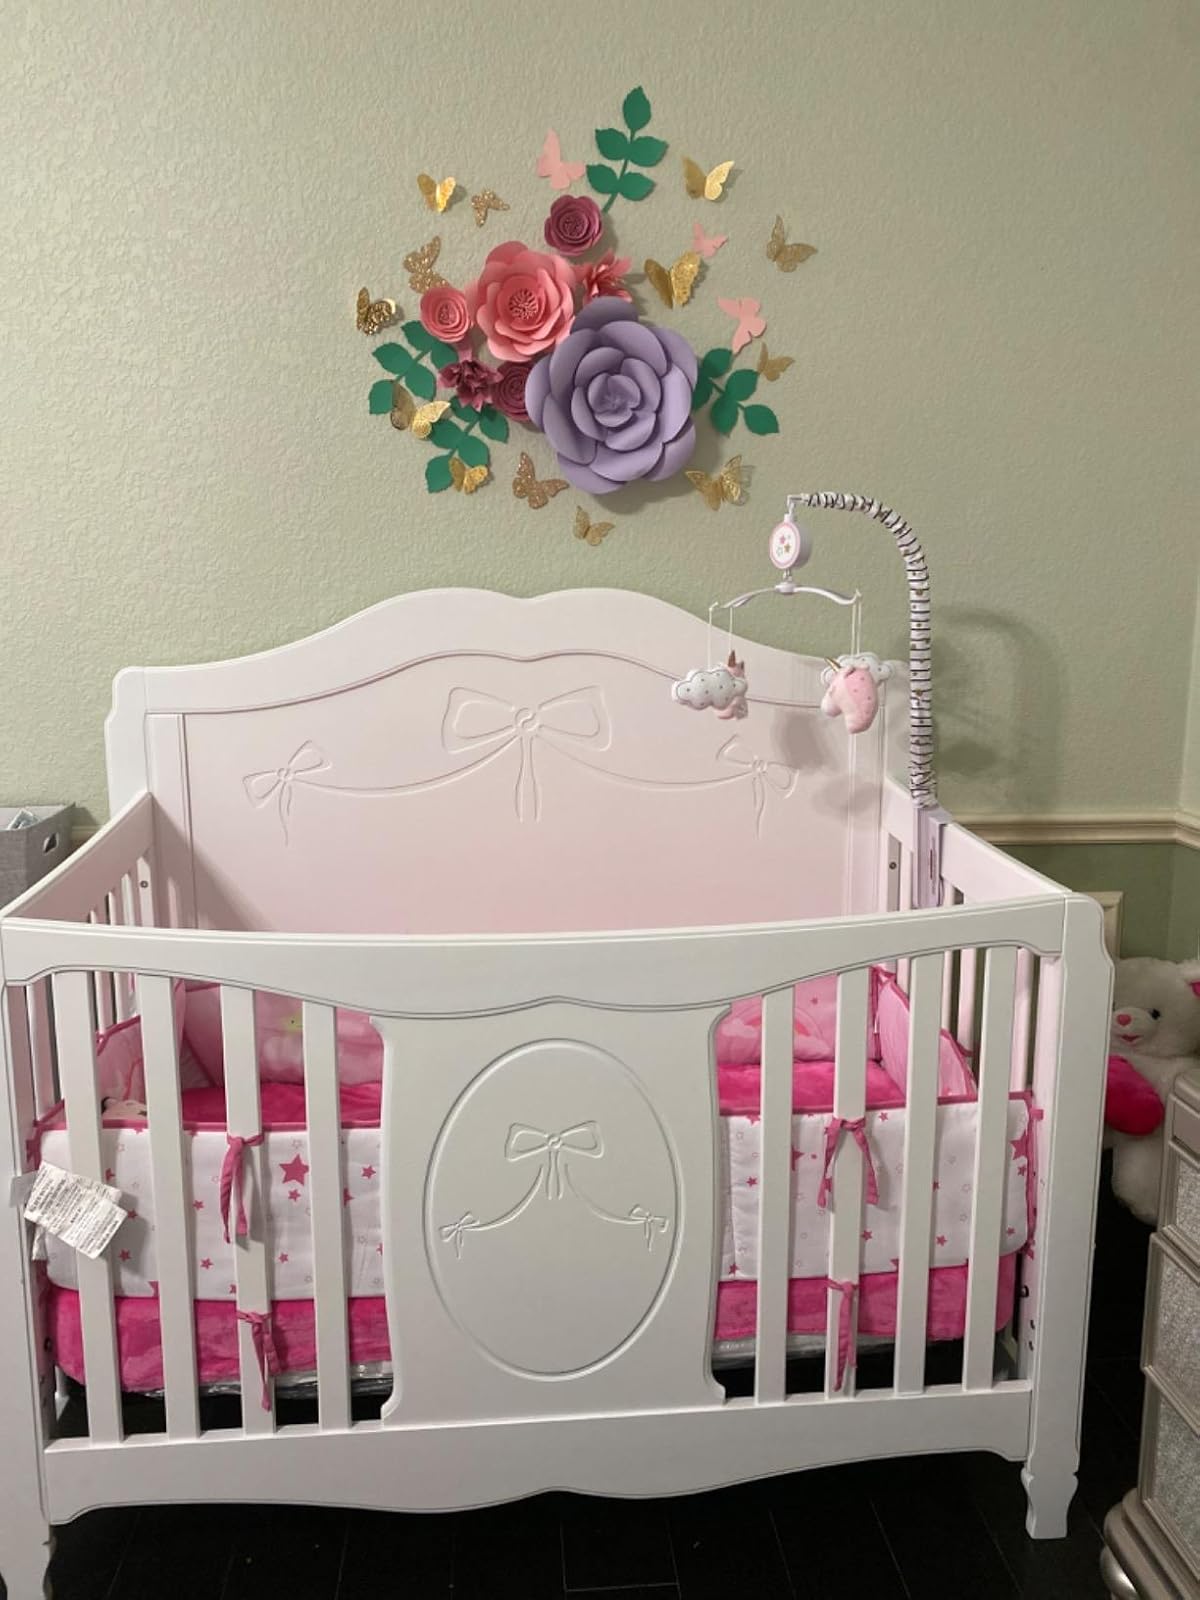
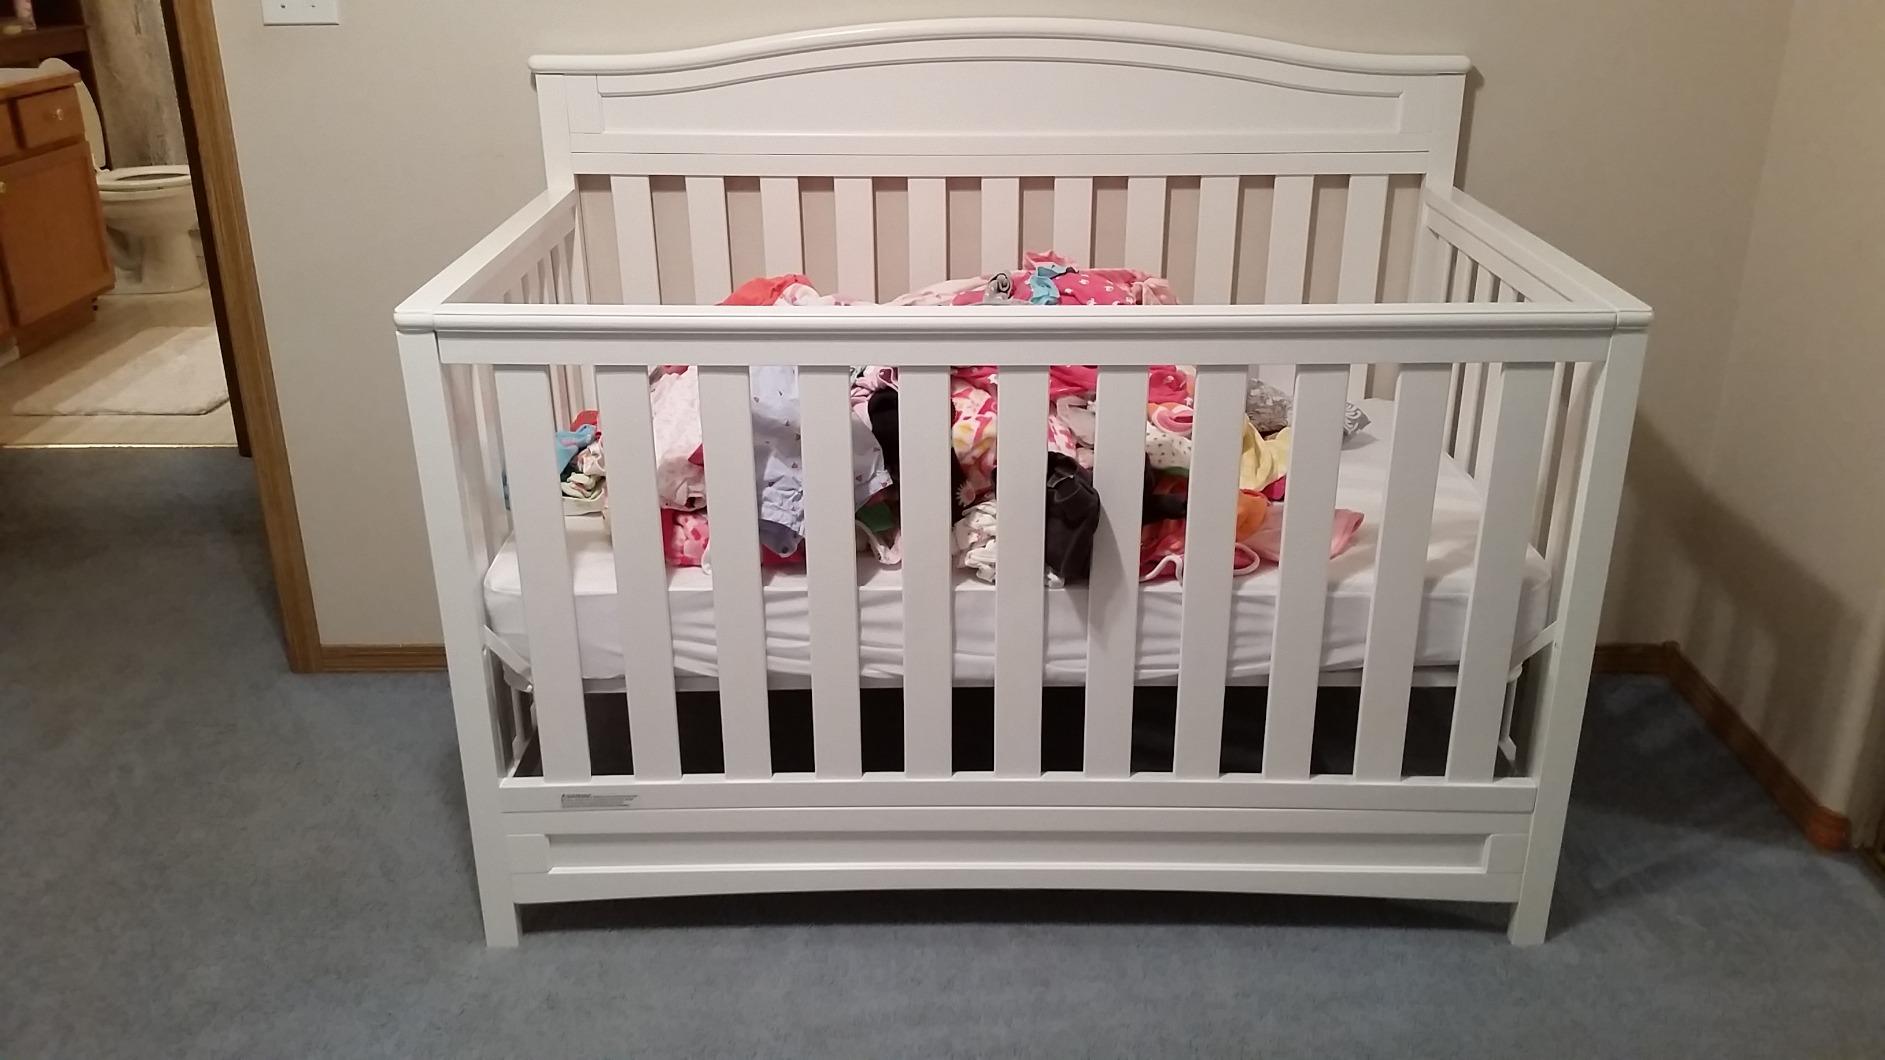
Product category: products_crib
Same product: no